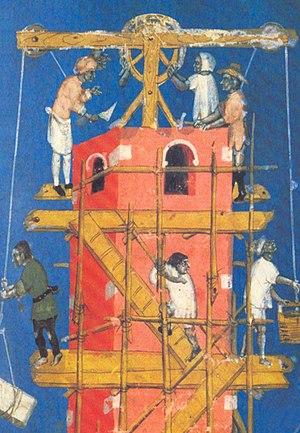
Construction de la tour de Babel. Présenté sur la couverture de Quand les cathédrales étaient peintes, Alain Erlande-Brandenburg, collection «